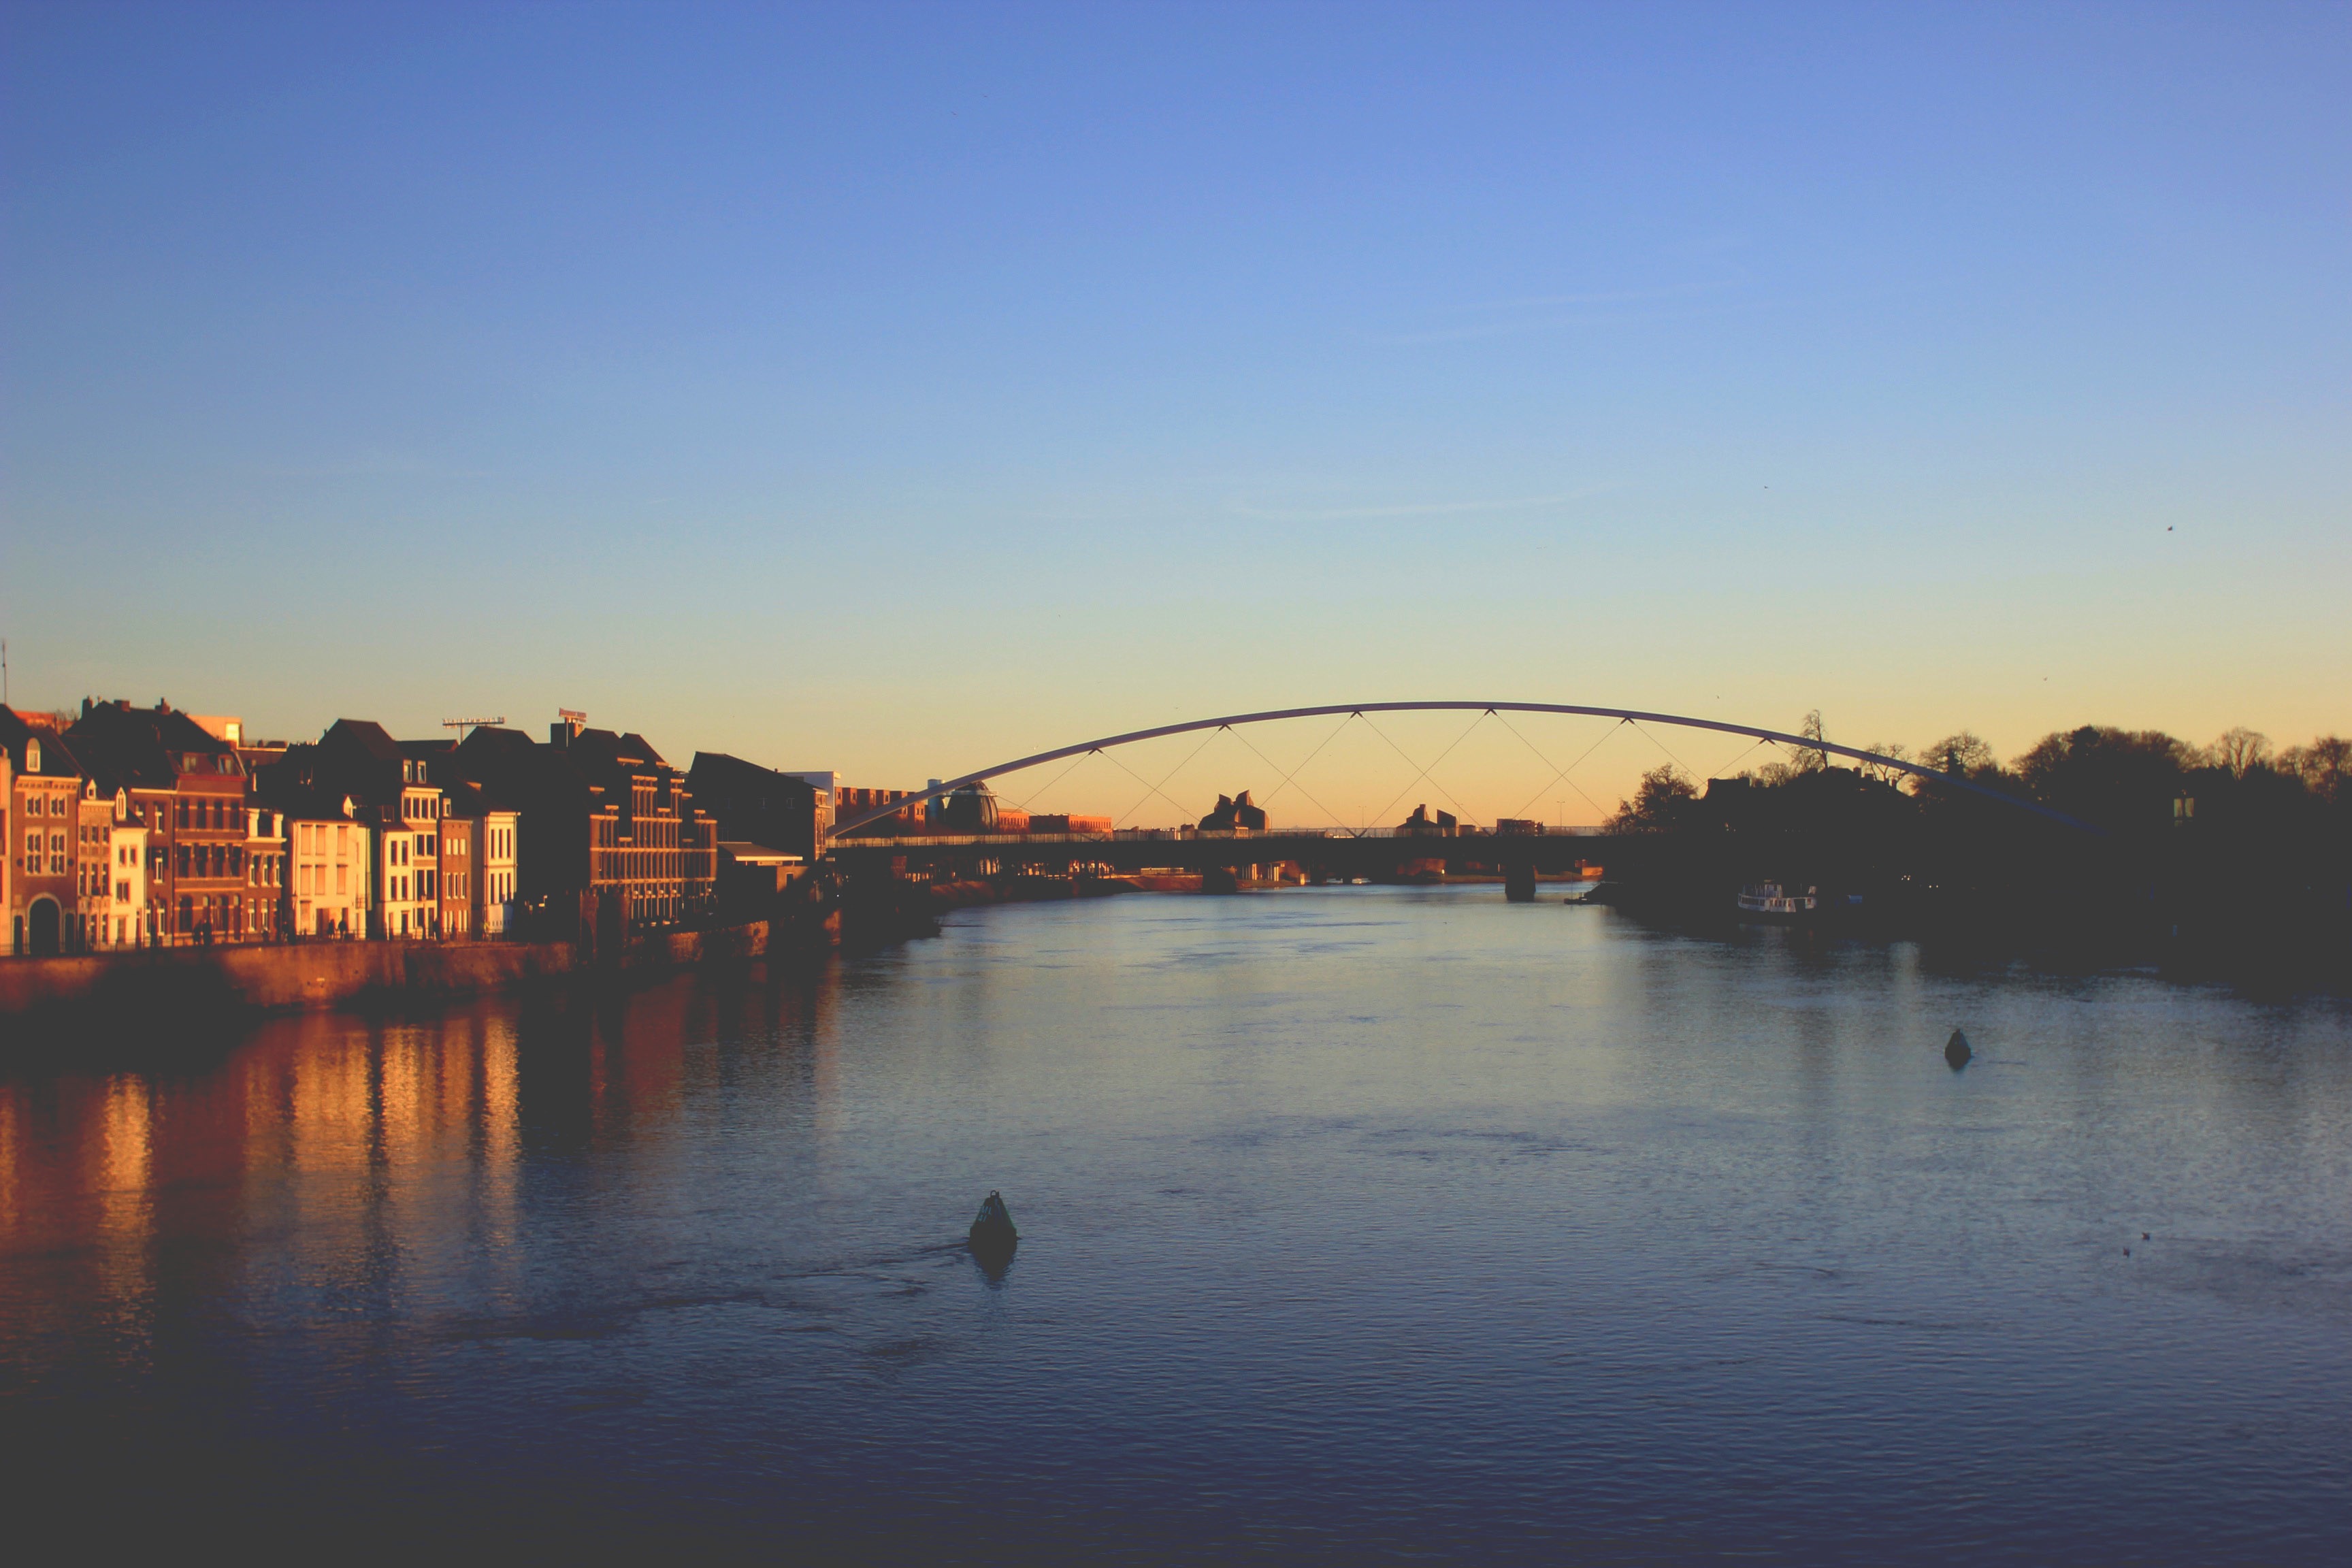
sea, horizon, sunrise, sunset, morning, lake, dawn, river, dusk, evening, reflection, bay, reservoir